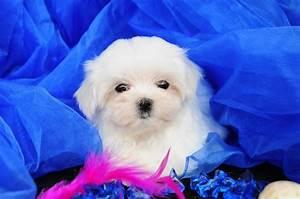
dog